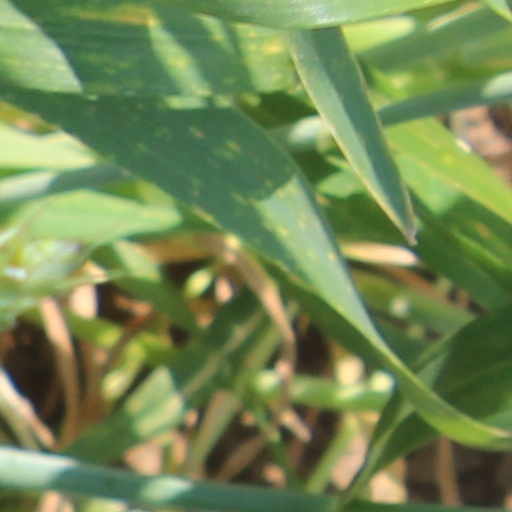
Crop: wheat